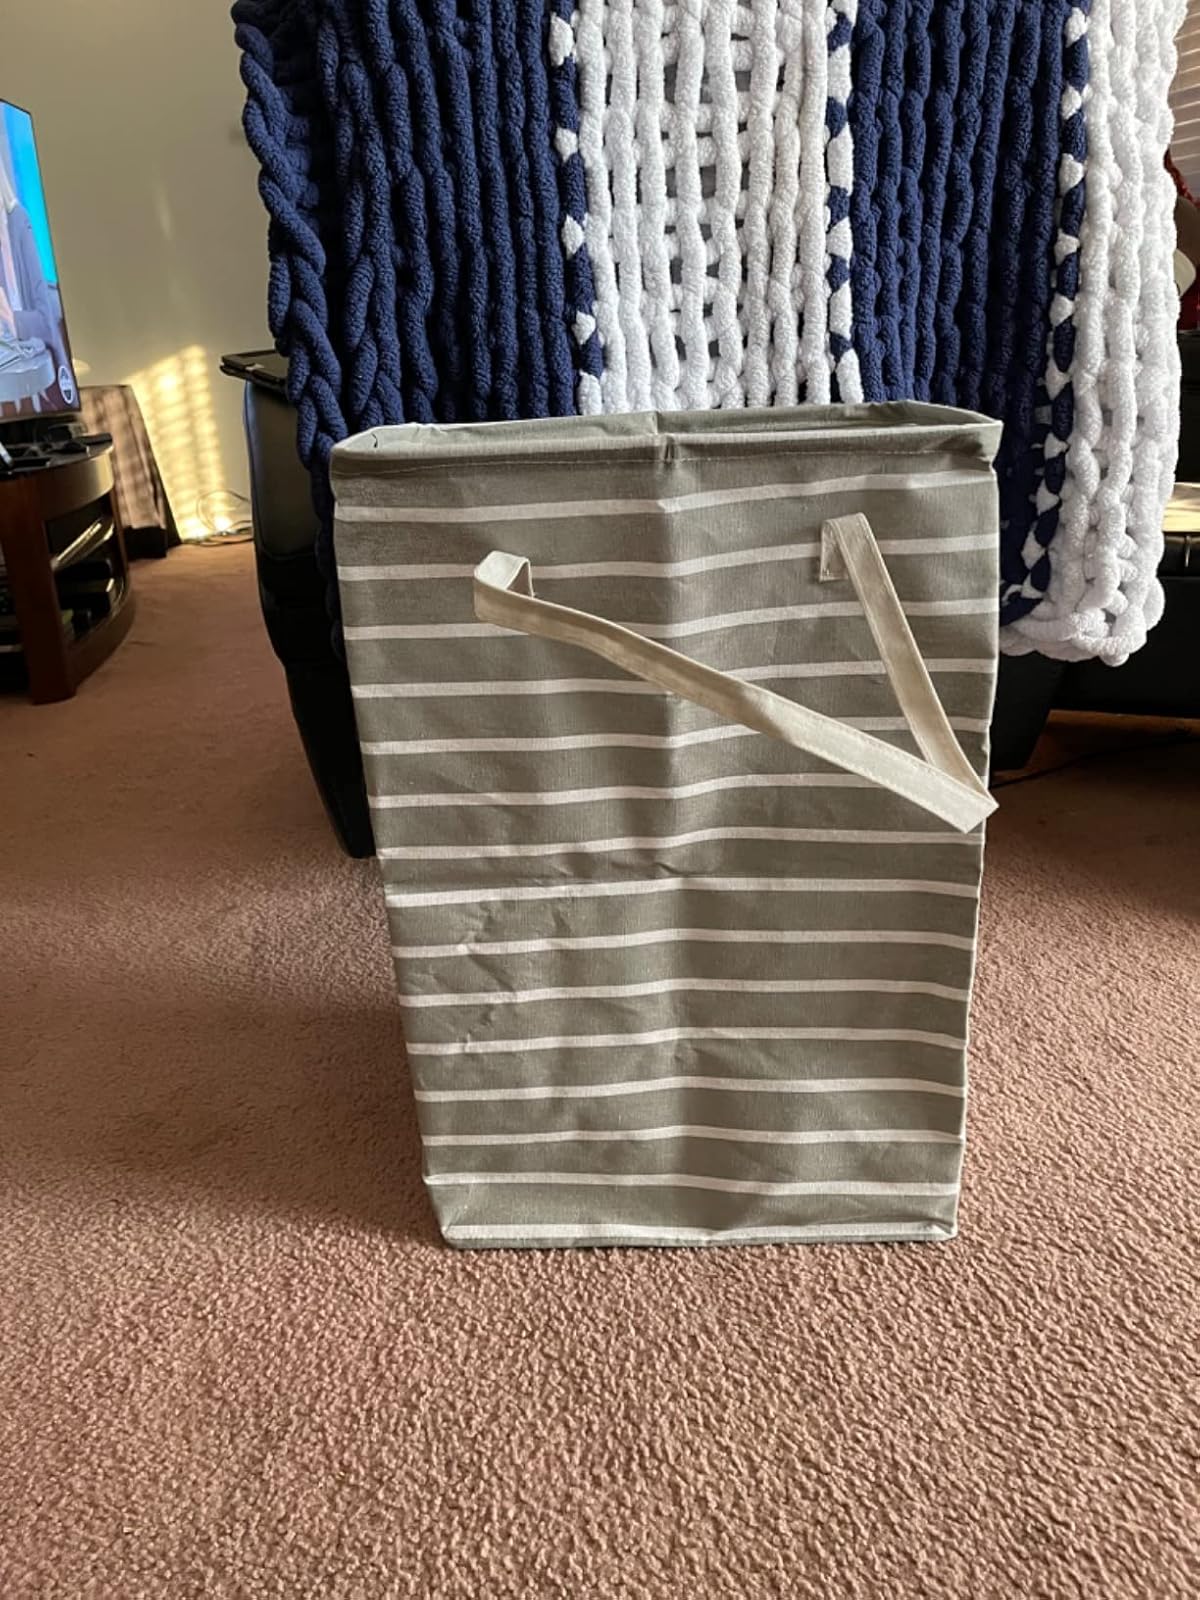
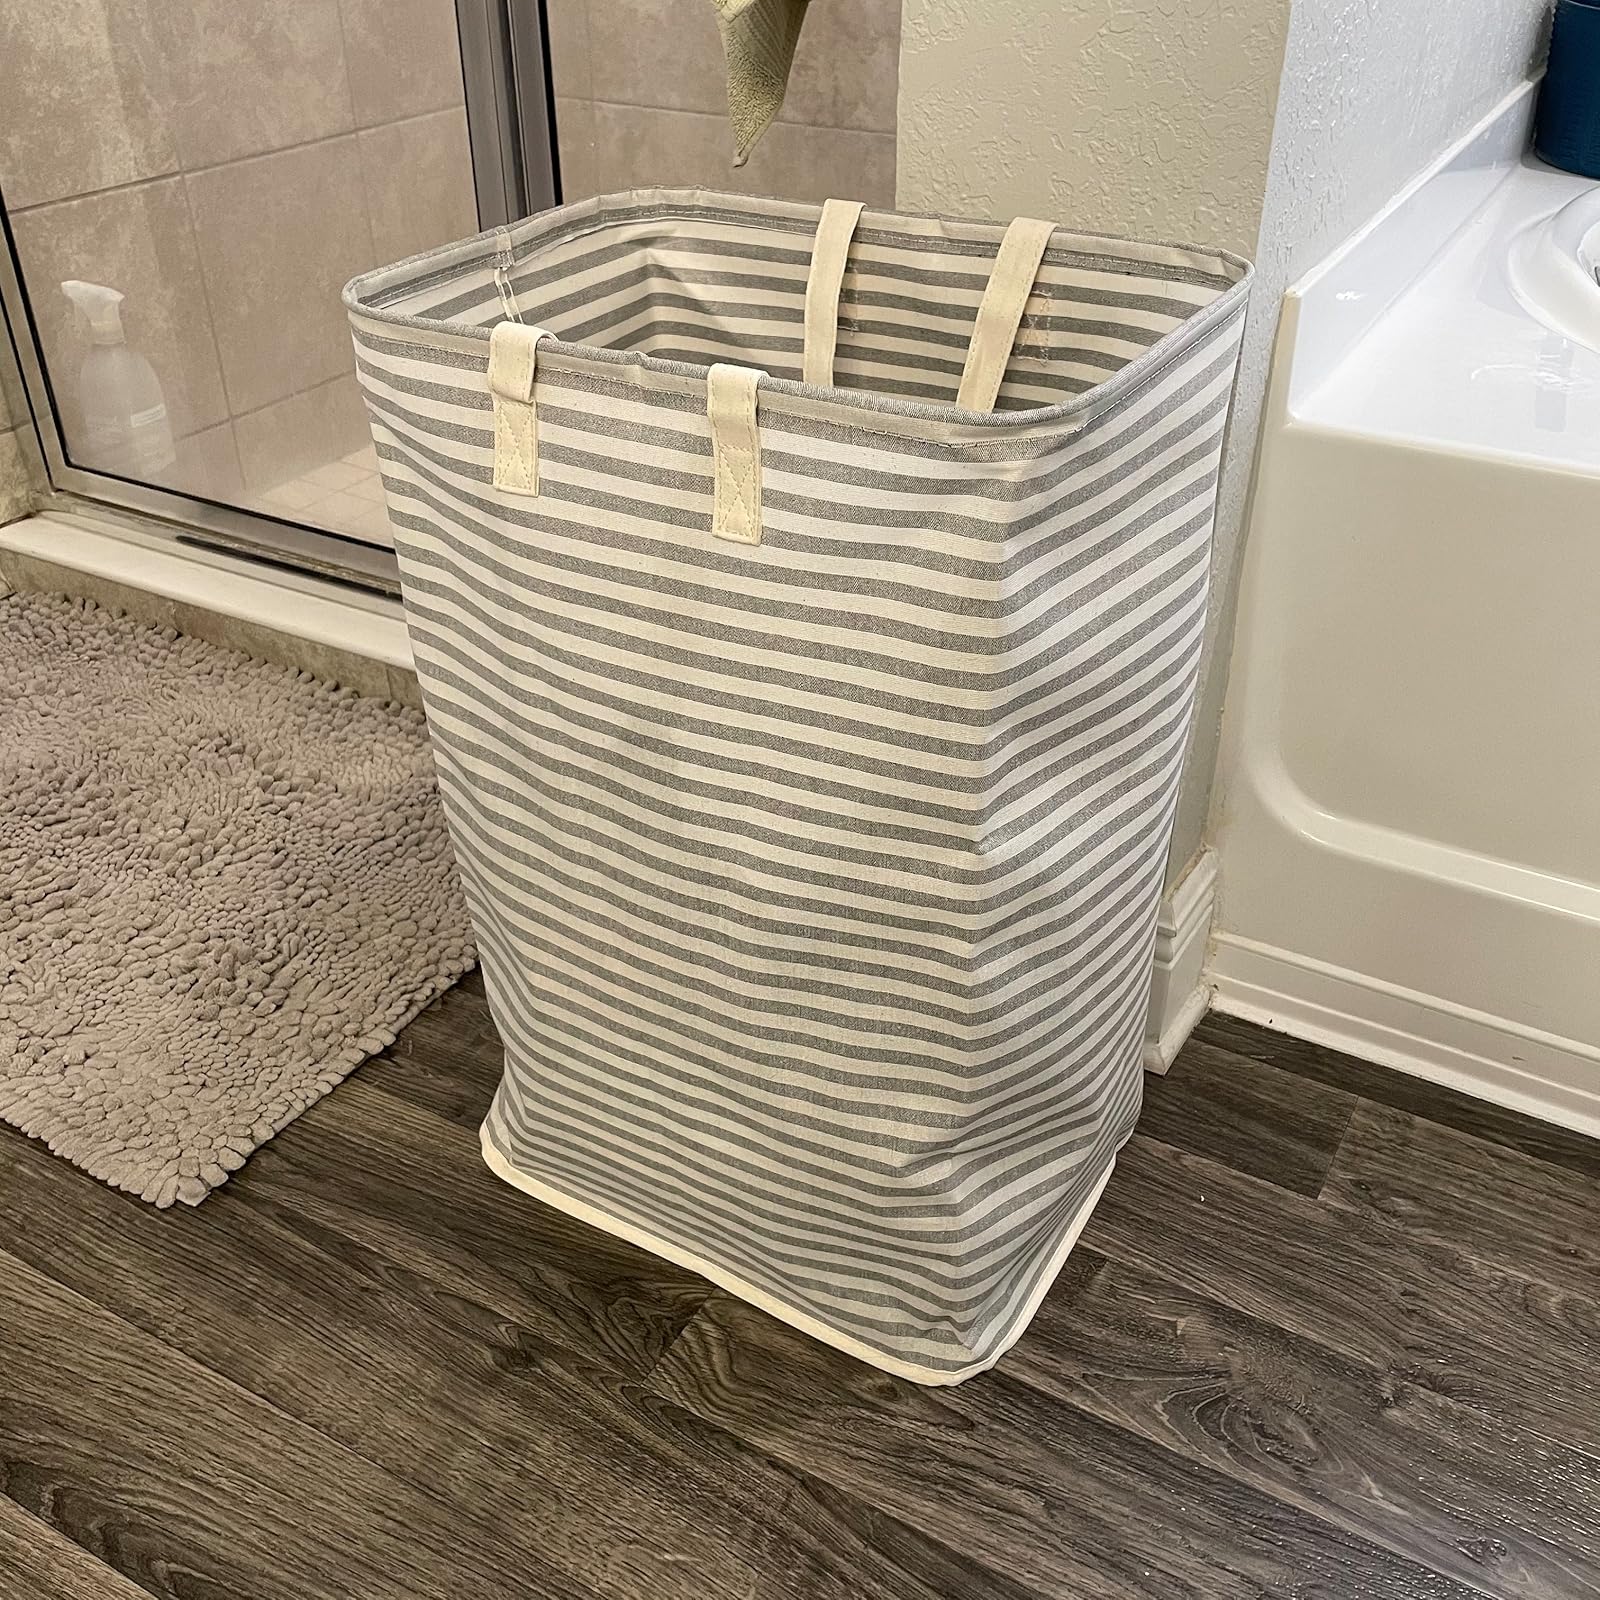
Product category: items_hamper
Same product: no